Administrative division of Ukraine (1918)

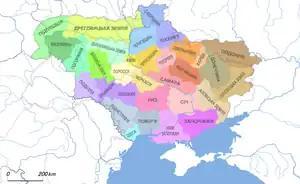
Zemlias in 1918 (superimposed on modern borders)

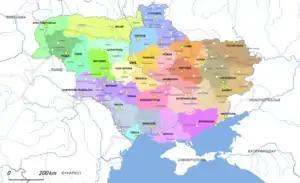
Zemlias and their cities in 1918 (superimposed on modern borders)

Ukraine was divided into 32 regions with three cities that had status of a region (Kyiv, Kharkiv and Odesa).